Tanner Glass

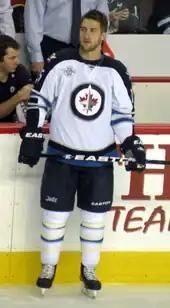
Glass during his tenure with the Jets in March 2012

Set to become an unrestricted free agent in the off-season, Glass expressed a desire to return to the Canucks, but he was not re-signed. On July 1, 2011, he agreed to a one-year contract worth $750,000 with the Winnipeg Jets. Playing on the Jets' third line with Jim Slater and Chris Thorburn, Glass set career highs in goals, assists and points in his first and only season with Winnipeg, earning a total of 16 points.